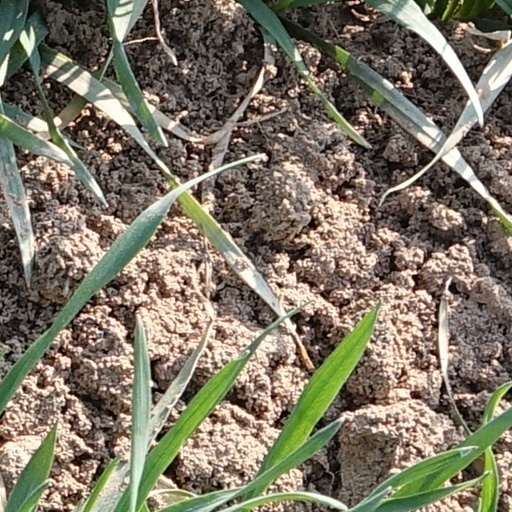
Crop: wheat